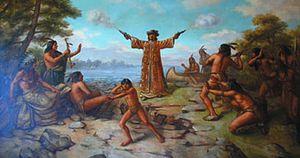
Jean Nicolet, débarquant à la baie de Green Bay en 1634. Peint par Franz Edward Rohrbeck (1852-1919) en 1910, sur la murale de la rotonde du palais de justice du comté de Brown ( Brown County Courthouse), Green Bay, Wisconsin. Nicolet y apparaît revêtu d'une tunique de damas de Chine parsemée de fleurs et d'oiseaux, et déchargeant deux pistolets dans les airs.
Jean Nicolet dit le sieur de Belleborne du nom qu'il donna à son fief, à Sillery, puisque clairement délimité par deux ruisseaux descendant de la colline de Québec. Une partie de ce fief, qu'il partageait avec Olivier Letardif, forme aujourd'hui le parc du Bois-de-Coulonge. Il est le fils de Thomas Nicollet, « messager ordinaire du roy entre Cherbourg et Paris », et de Marguerite de la Mer.